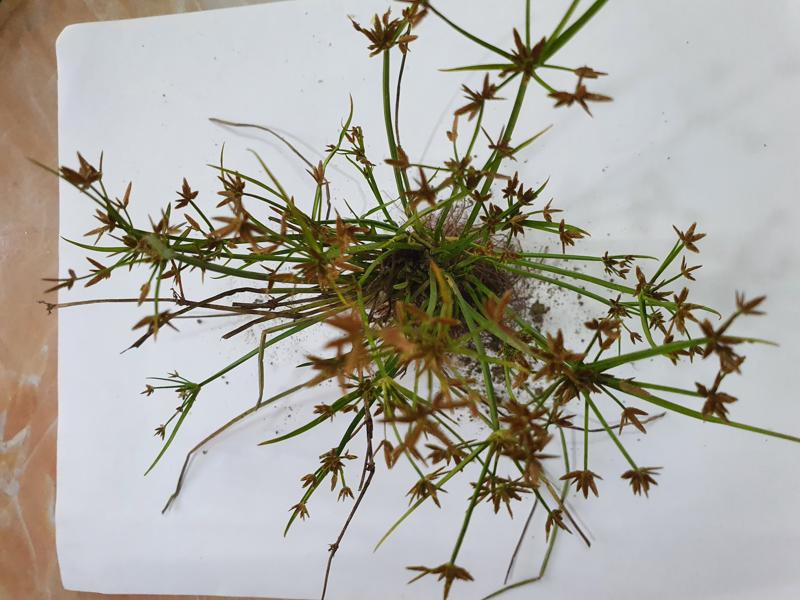
Weed species: Cyperus ochraceus